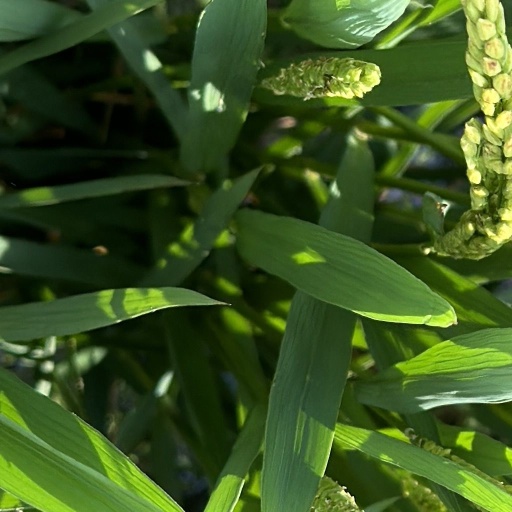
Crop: rice